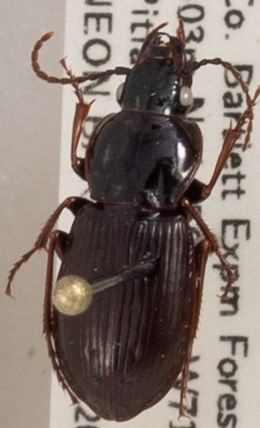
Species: Pterostichus pensylvanicus
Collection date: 2020-09-16
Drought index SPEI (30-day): -2.09
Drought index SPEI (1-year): -0.39
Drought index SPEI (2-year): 0.54